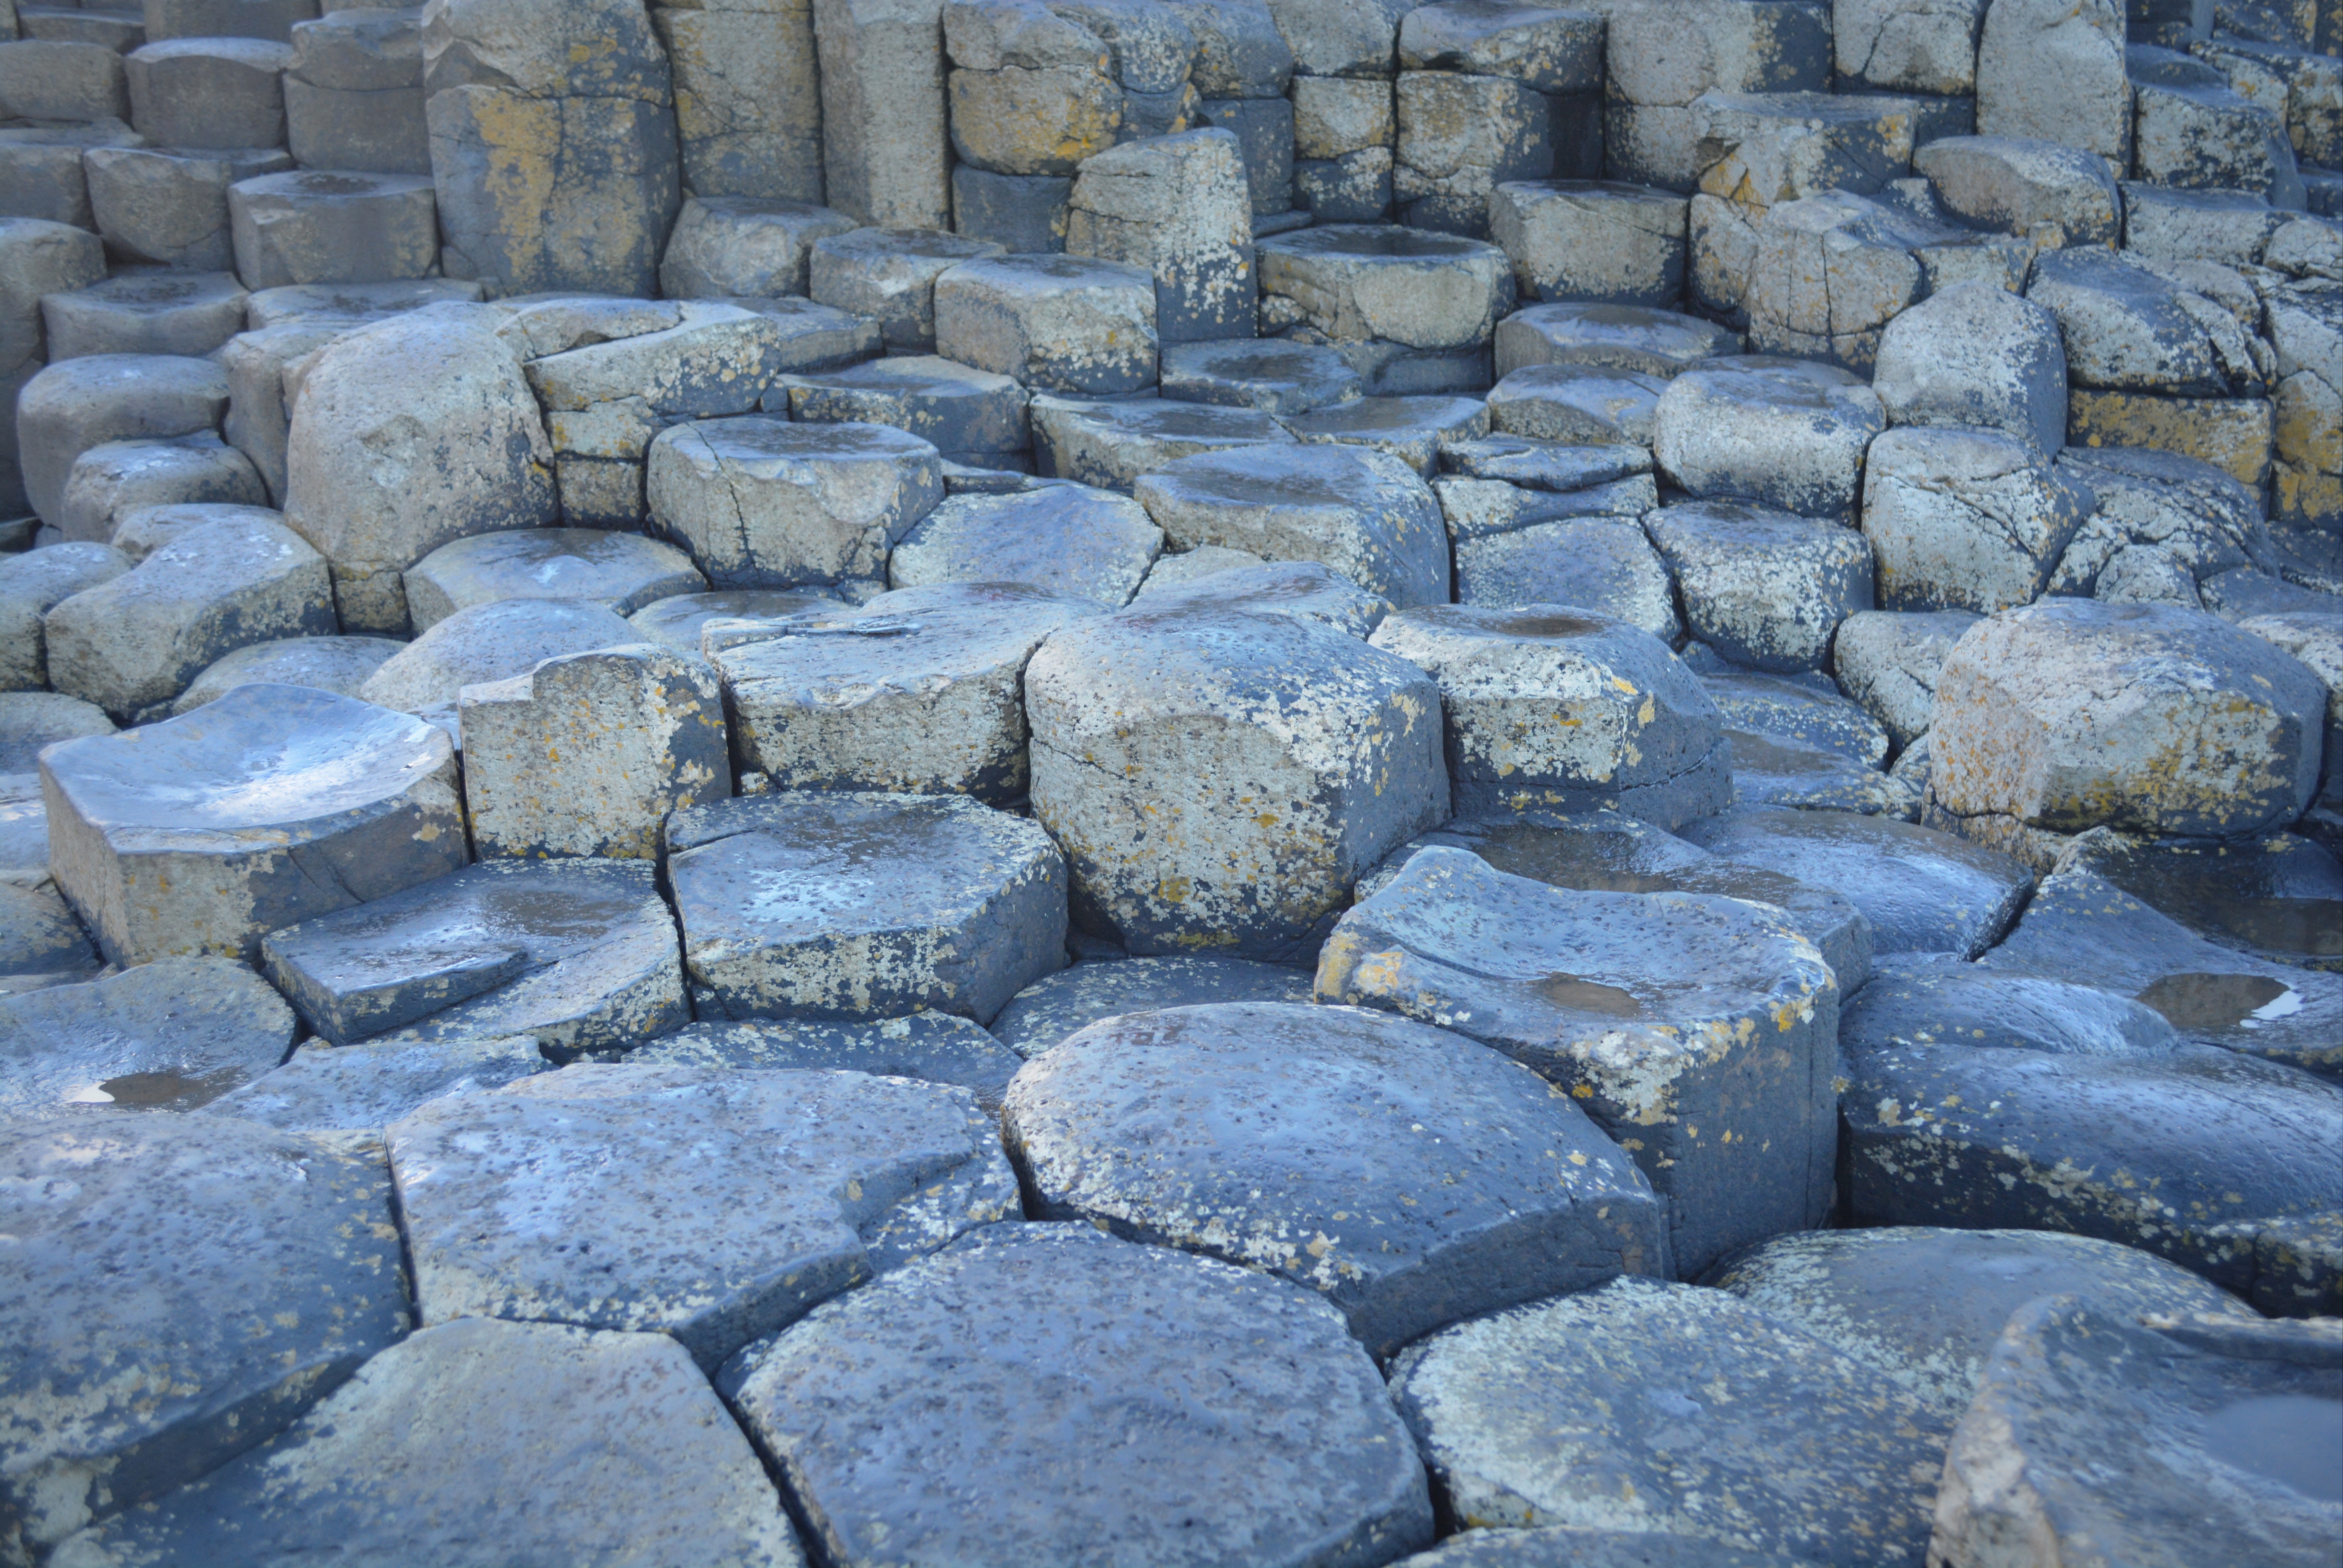
nature, rock, cobblestone, wall, rock formation, stone wall, material, rocks, rubble, boulder, flooring, northern ireland, road surface, giant's causeway, flagstone, unseco